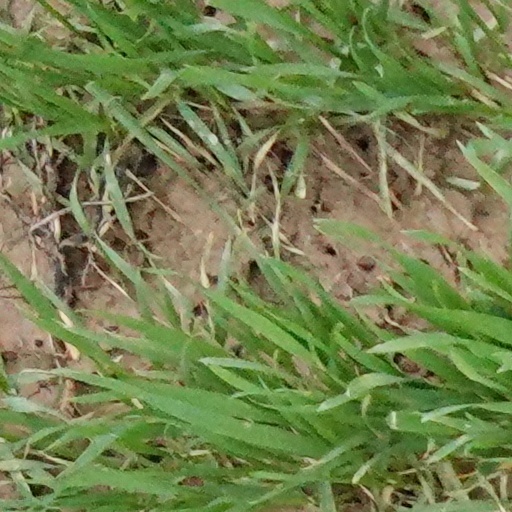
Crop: wheat